Easton Historic District (Easton, Maryland)

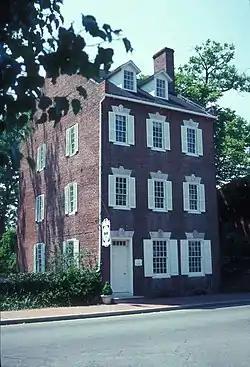
James Neall House

The Easton Historic District is a historic district that covers most of the core of the town of Easton, Maryland. The town is the county seat of Talbot County. The state of Maryland is nearly split by the Chesapeake Bay, and Easton is located on the east side of the bay that is known as Maryland's Eastern Shore. Although the town is part of the east coast of the United States, the region's history goes back to a time when Maryland was a colonial province of England.